David Hobby

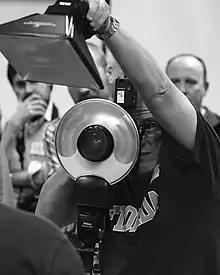
David Hobby using a ring flash adaptor.

David Hobby (born January 30, 1965) is an American photographer and is the author of the Strobist.com lighting blog, a site which promotes lighting techniques — such as off-camera flash — among photographic enthusiasts, often with an emphasis on the practical knowledge rather than the gear. The blog is no longer updated but at one time had an on-line monthly readership of over 300,000 photographers from 175 countries, and was named one of the "25 Best Blogs of 2010" by "Time" magazine.